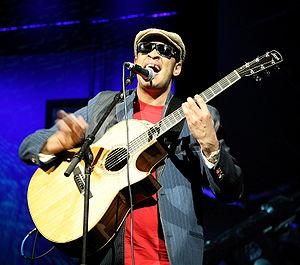
Raul Midón est un chanteur, auteur-compositeur et guitariste américain originaire du Nouveau-Mexique mais résidant à New York. Son style musical unique brasse de nombreuses influences, aussi bien soul que jazz, folk, blues, R&B ou musiques latines. Ses morceaux, enregistrés en anglais ou en espagnol, sont à base de prouesses vocales hors-norme, d'une excellente technique de strumming et d'un son a cappella, qui en font un artiste complet, et ce en dépit de sa cécité. Il a collaboré avec des musiciens venus d'horizons très divers, de Herbie Hancock à Snoop Dogg.